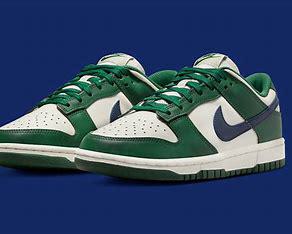
Brand: Nike
Model: kg Nike Dunk